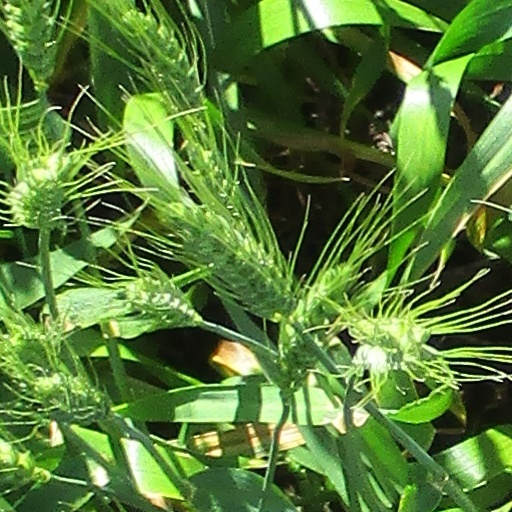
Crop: wheat